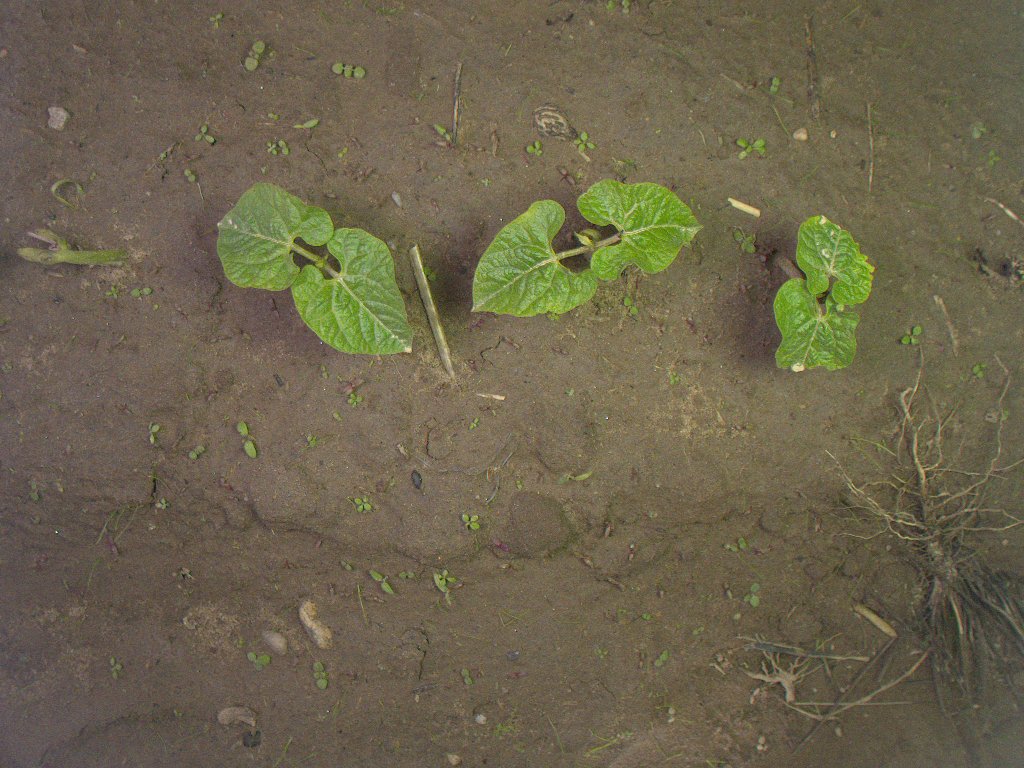
Crop: bean
Objects: bean, bean, bean, stem_bean, stem_bean, stem_bean, stem_bean, bean